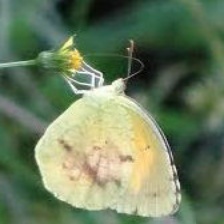
Species: SLEEPY ORANGE
Butterfly family (ImageNet category): sulphur_butterfly